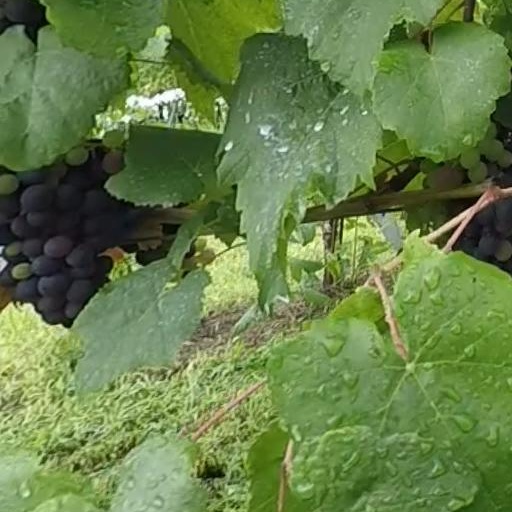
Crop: grape